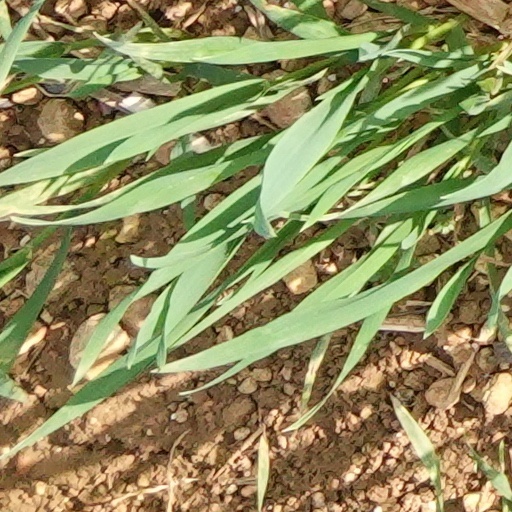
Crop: wheat